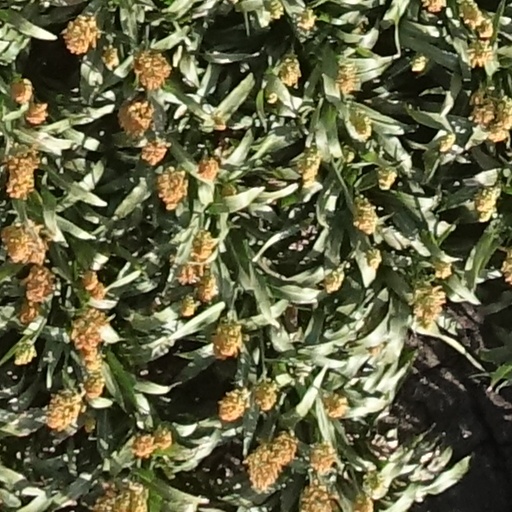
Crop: sorghum